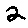
Label: 2